Robert Knollys (politician, died 1659)

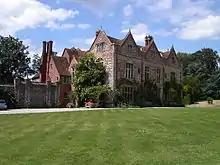
Greys Court, Oxfordshire

Sir Robert Knollys (1588–1659) was an English politician who sat in the House of Commons between 1614 and 1629.